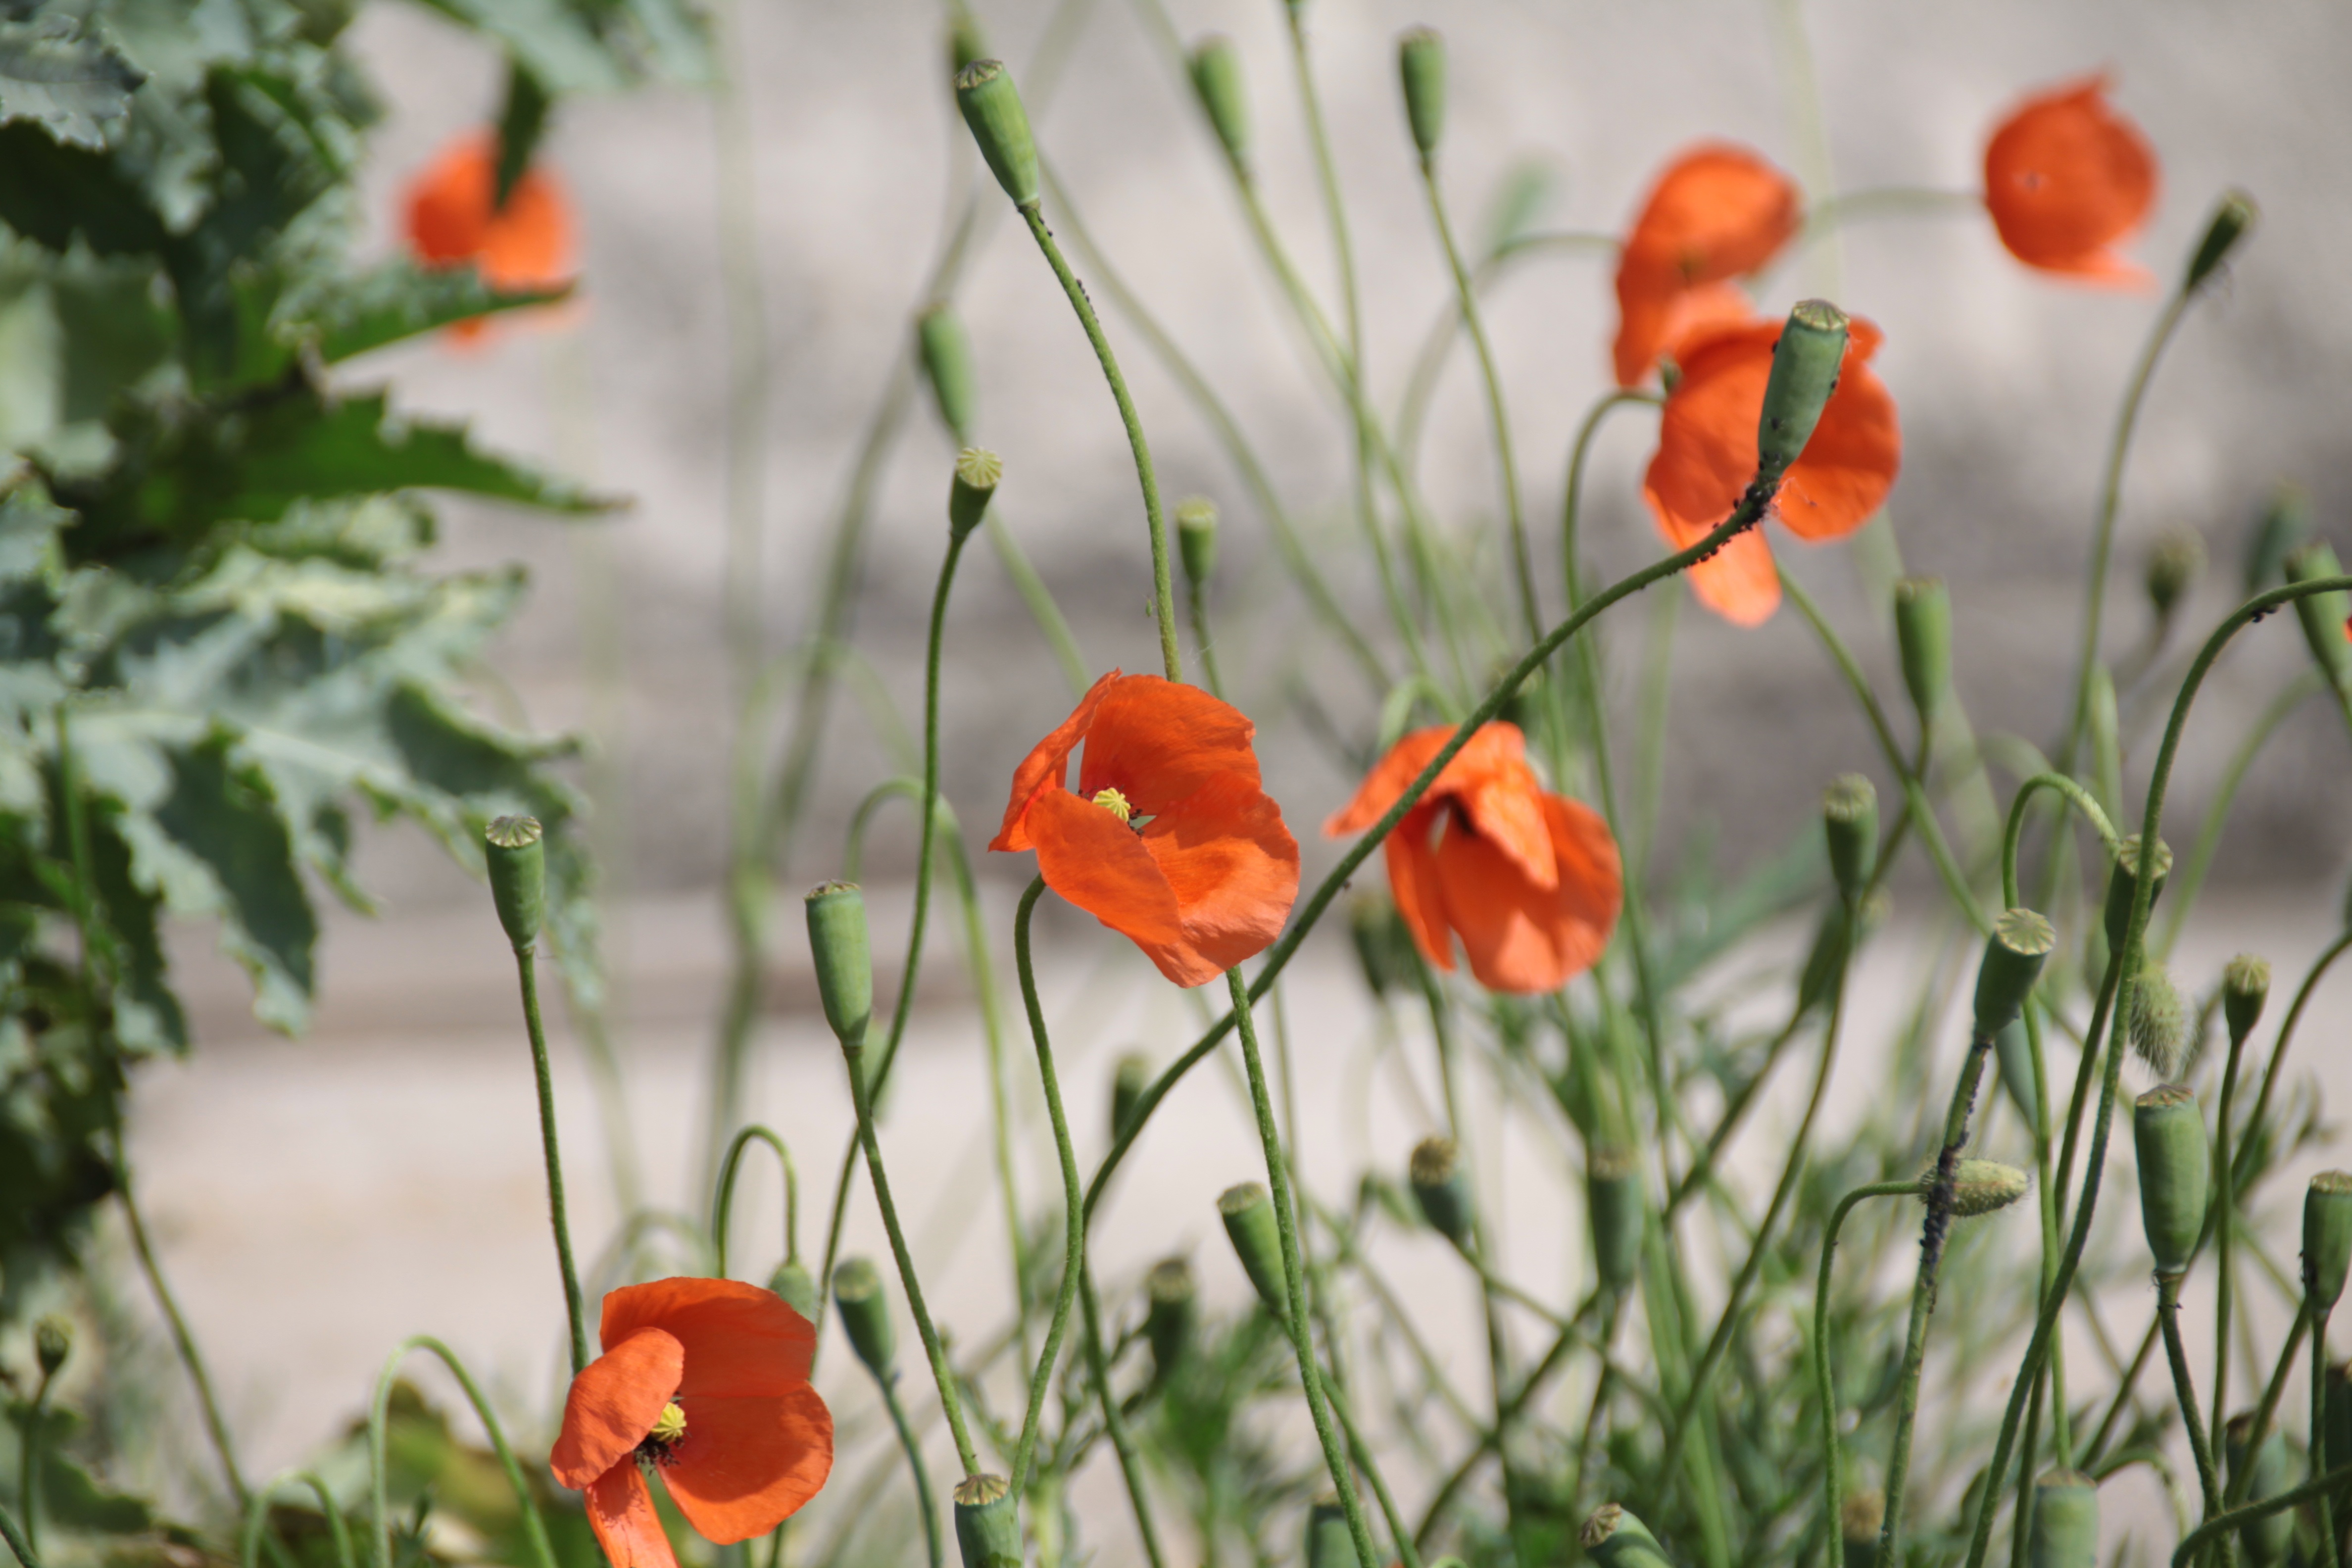
grass, plant, meadow, flower, petal, spring, red, flora, wildflower, cool image, poppy, cool photo, coquelicot, flowering plant, fleurs des champs, field of poppies, eschscholzia californica, annual plant, plant stem, poppy family